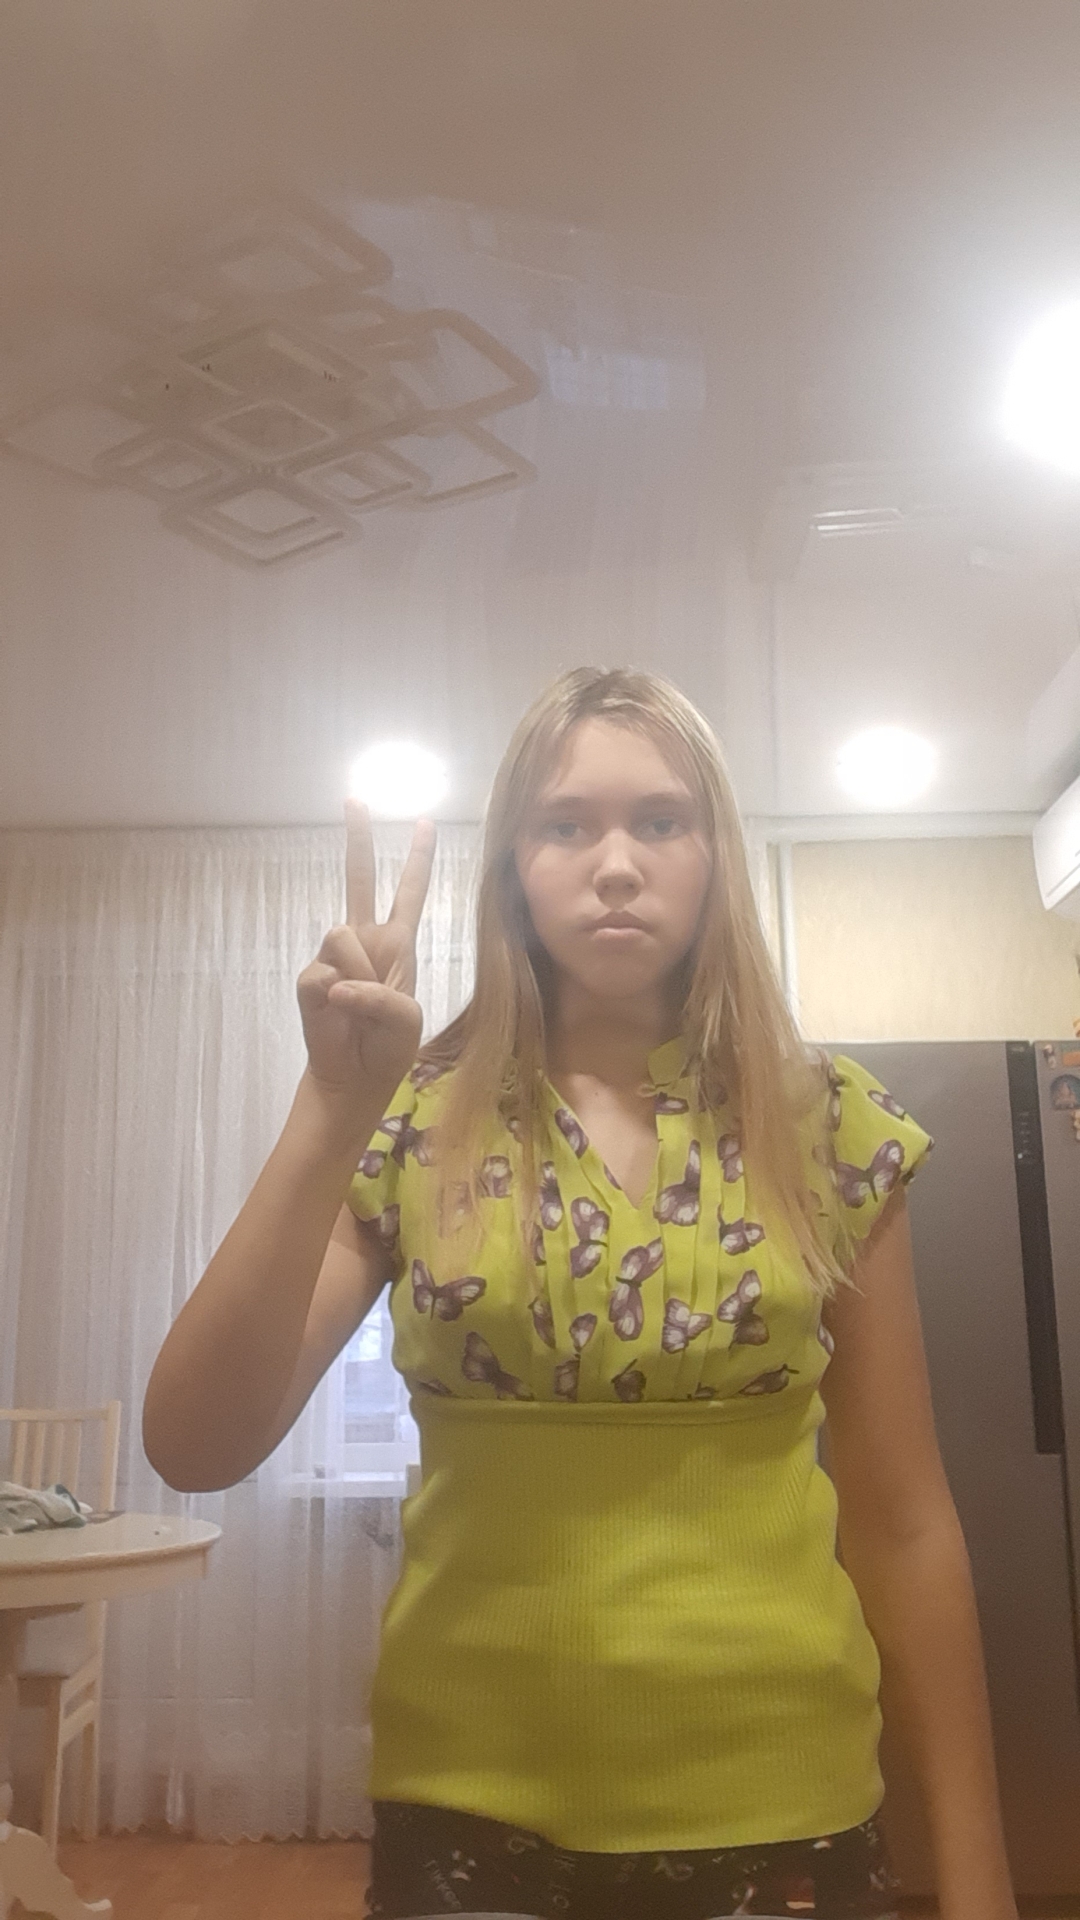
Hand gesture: peace